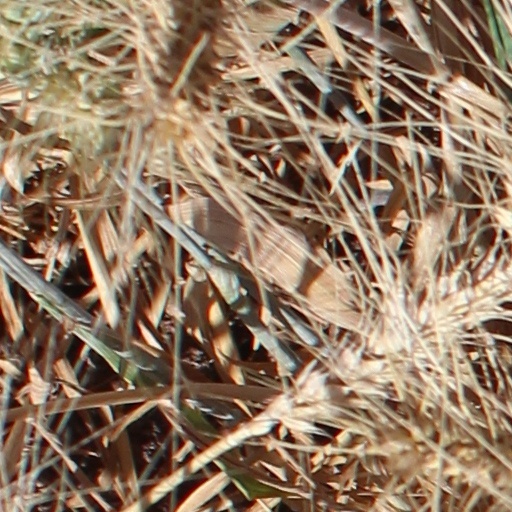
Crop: wheat